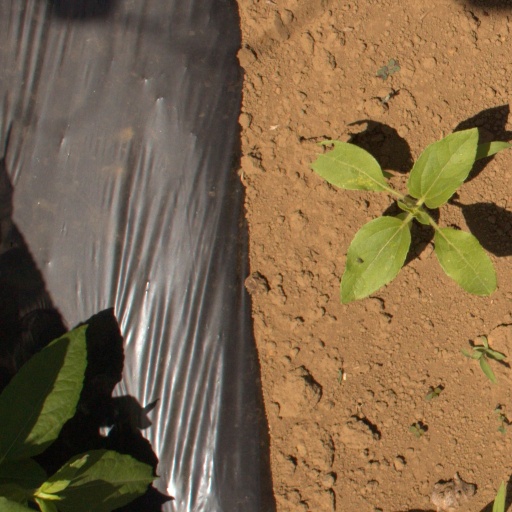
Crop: Jerusalem artichoke